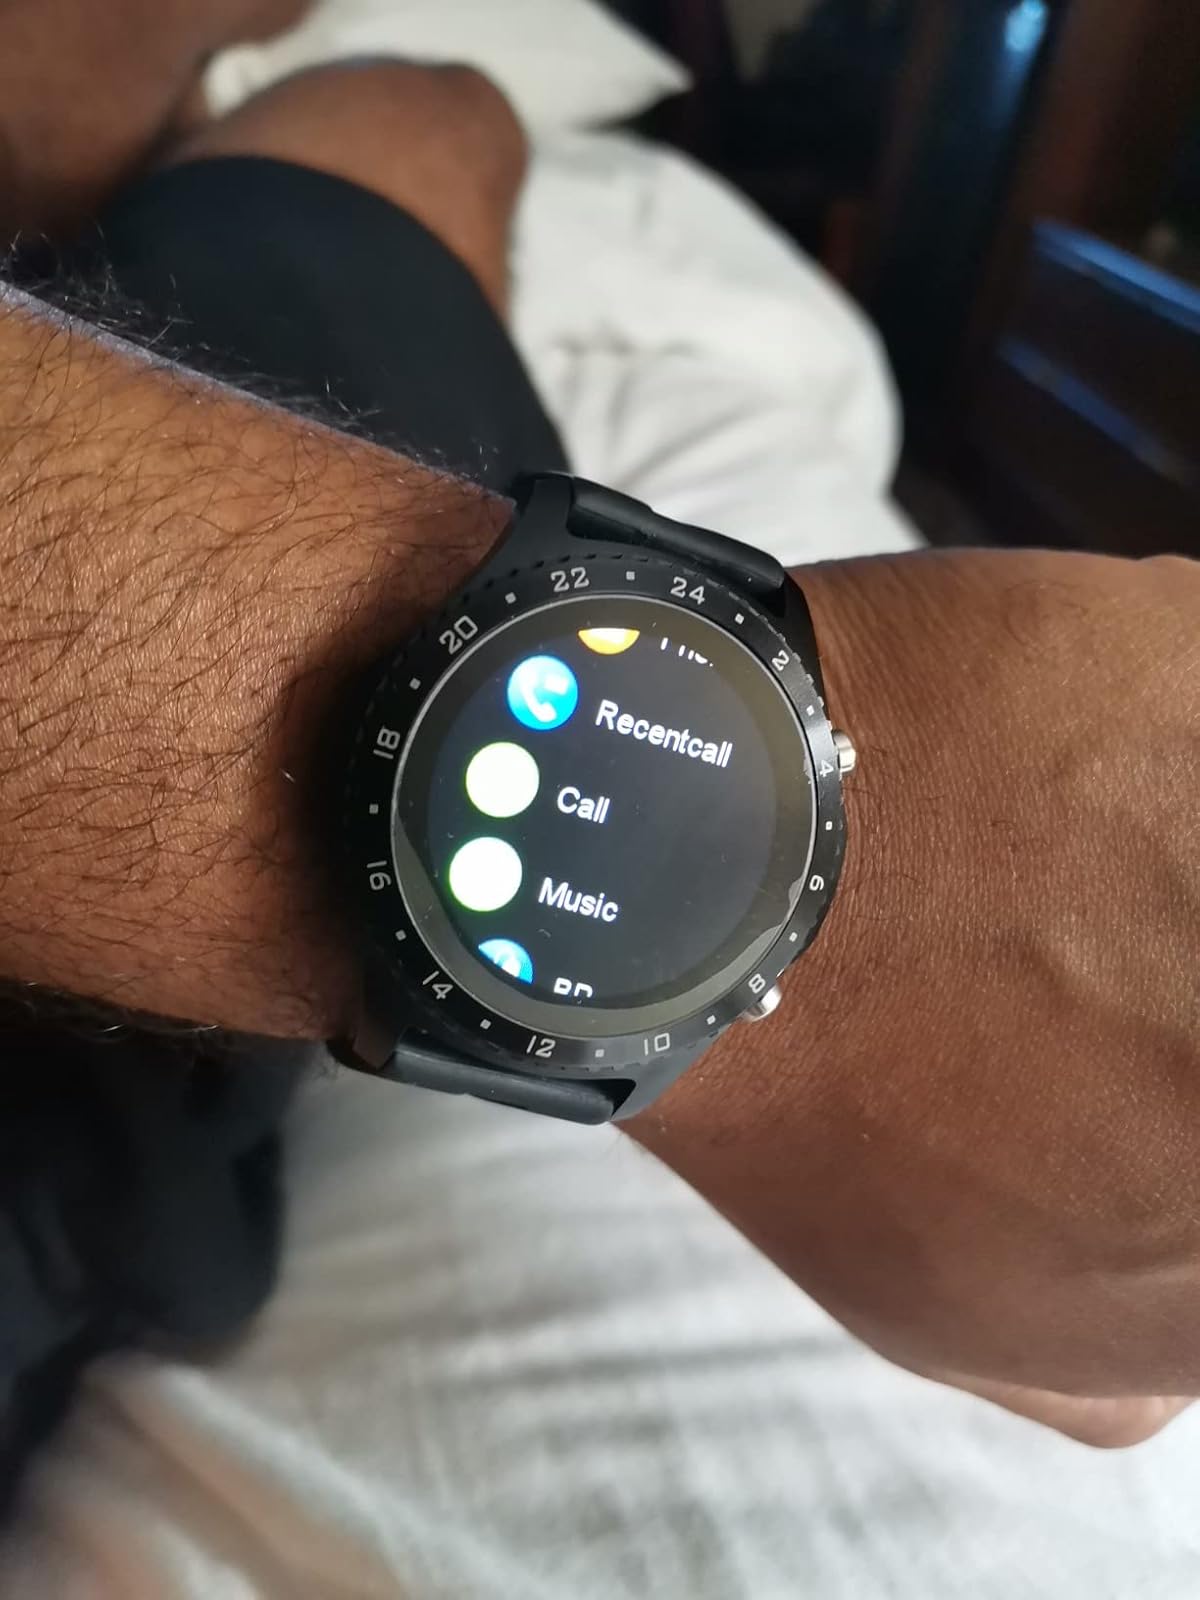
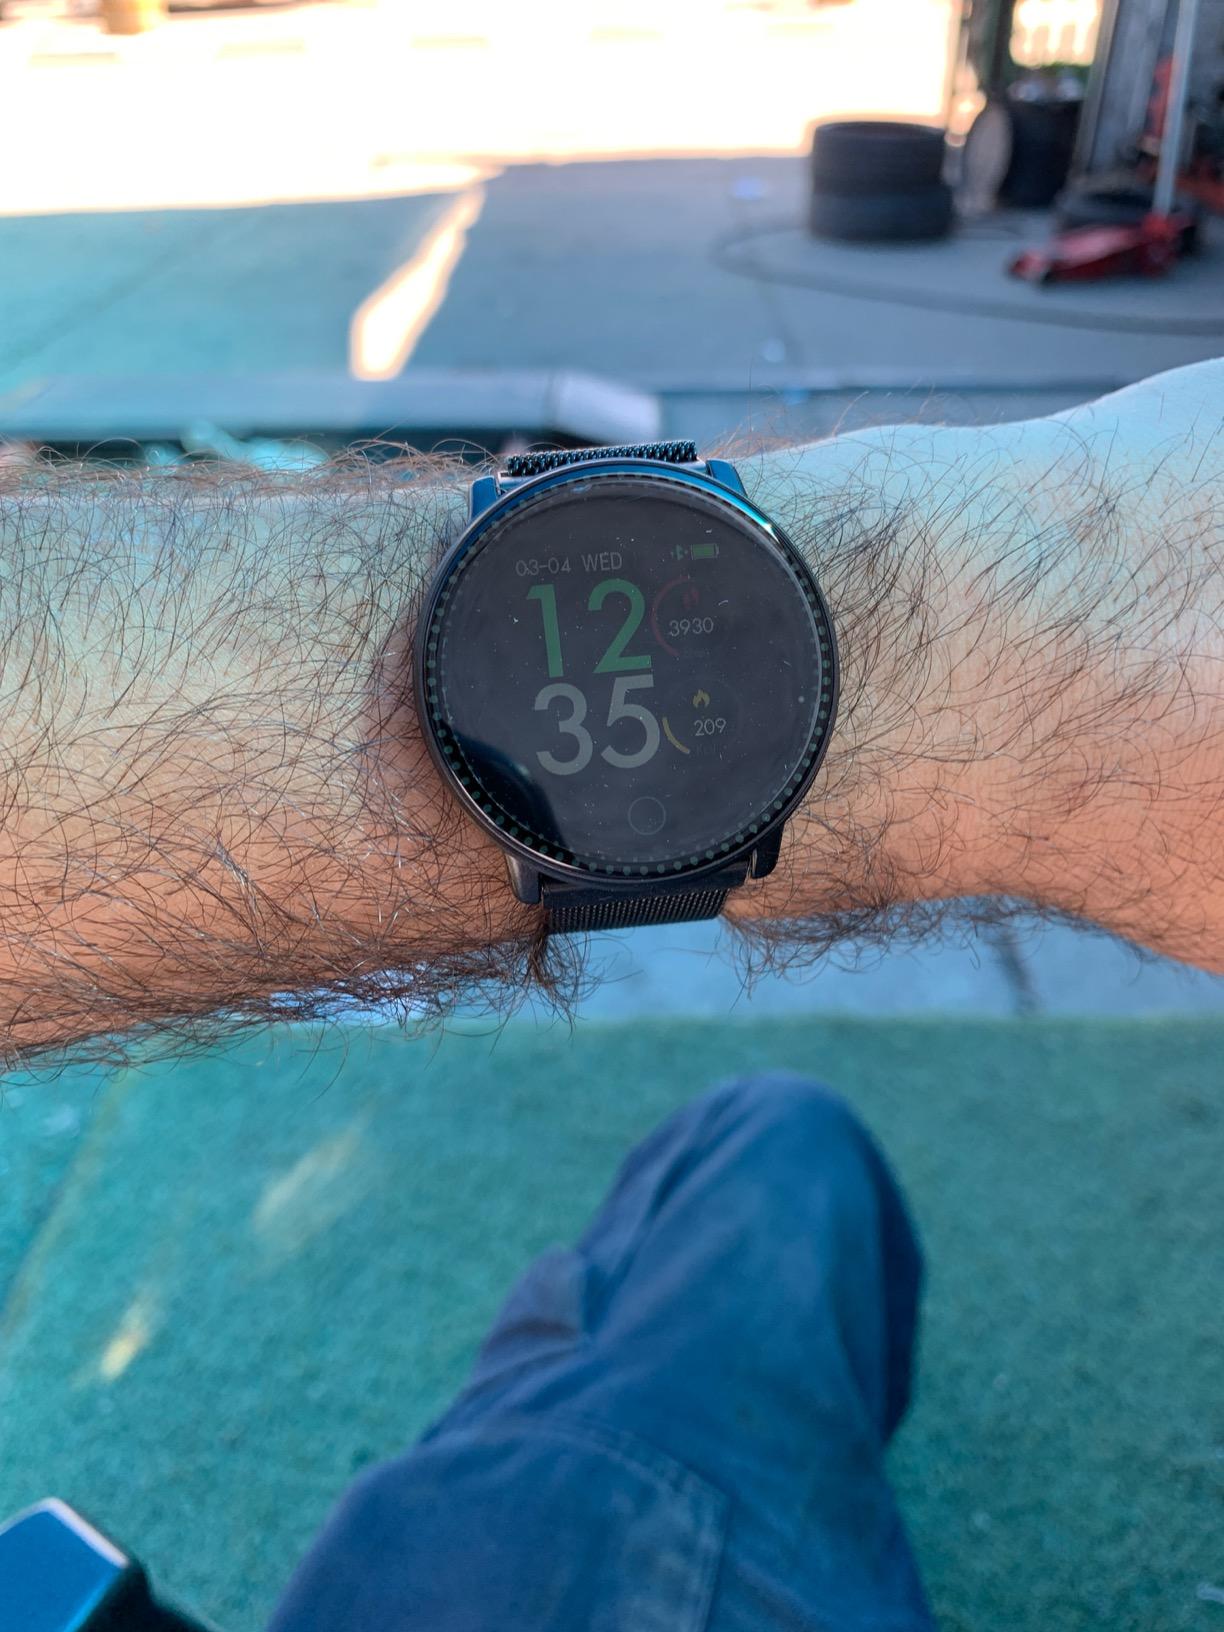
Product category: smartwatch
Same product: no